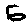
Label: 6